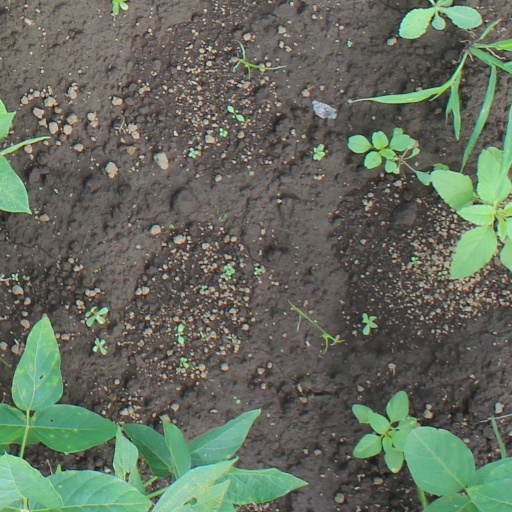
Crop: soybean